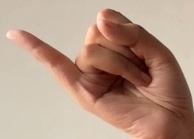
ASL sign: J